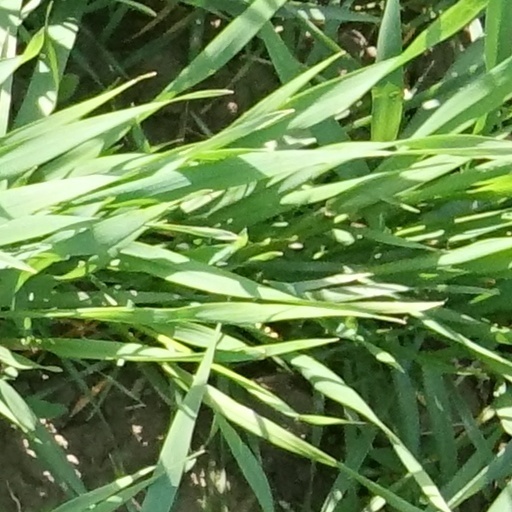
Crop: wheat